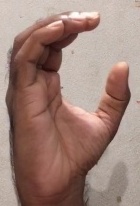
ASL sign: C